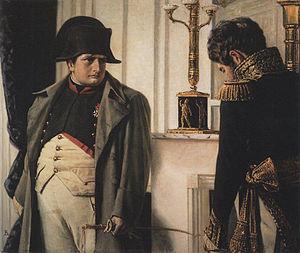
Ici est détaillé l'ordre de bataille de la Maison de l'empereur Napoléon Iᵉʳ telle qu'elle était à l'ouverture de la campagne de Russie.
Jacques Jean Alexandre Bernard Law, marquis de Lauriston est un militaire, diplomate et homme politique français, né le 1ᵉʳ février 1768 à Pondichéry dans les Indes françaises, et mort le 11 juin 1828 à Paris. Il devient successivement général de division en 1805, comte de l'Empire en 1808, ambassadeur de France en Russie en 1811, marquis de Lauriston en 1817, maréchal de France en 1823 et ministre d'État en 1824. Il est par ailleurs élu en 1822 à l'Institut de France.